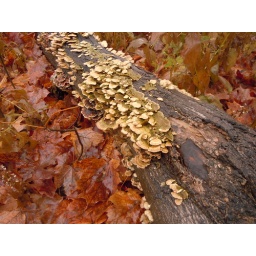
Went for a walk in a forest while waiting for the AMT commuter train for the return voyage to Gare Centrale in Montreal.